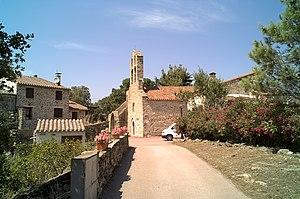
Église Sainte-Marie de La Cluse Haute, Les Cluses (Pyrénées-Orientales, Languedoc-Roussillon, France) Català: Església Santa Maria de La Clusa Alta, Les Cluses (Pirineus Orientals, Llenguadoc-Rosselló, França) Español: Iglesia Santa Maria de La Cluse Haute, Les Cluses (Pirineos Orientales, Languedoc-Rosellón, Francia) This building is classé au titre des Monuments Historiques. It is indexed in the Base Mérimée, a database of architectural heritage maintained by the French Ministry of Culture,